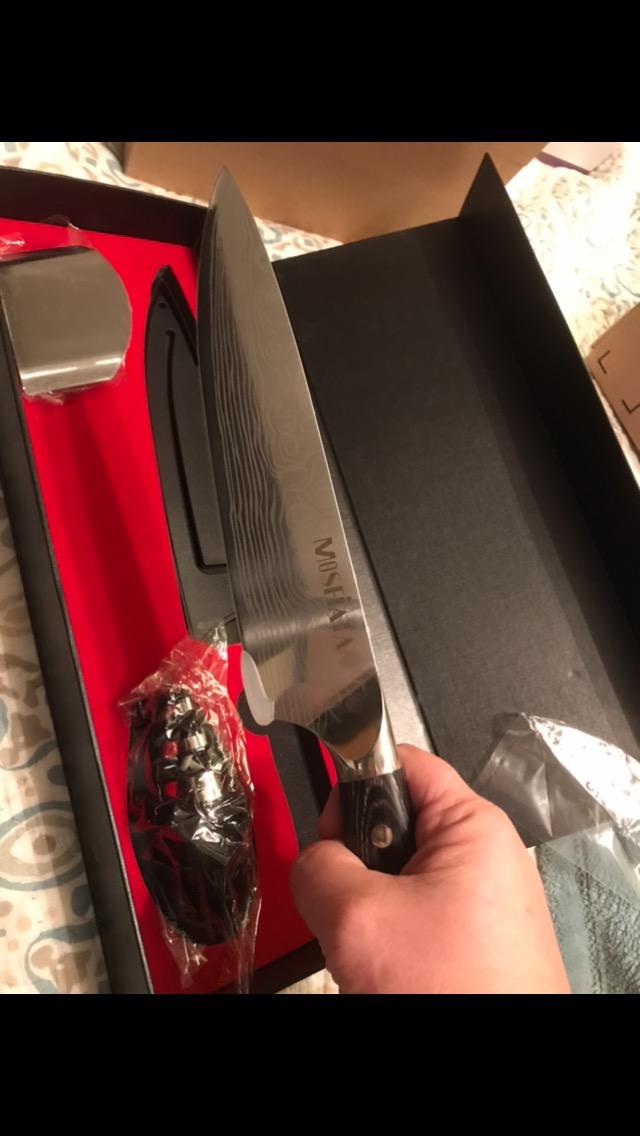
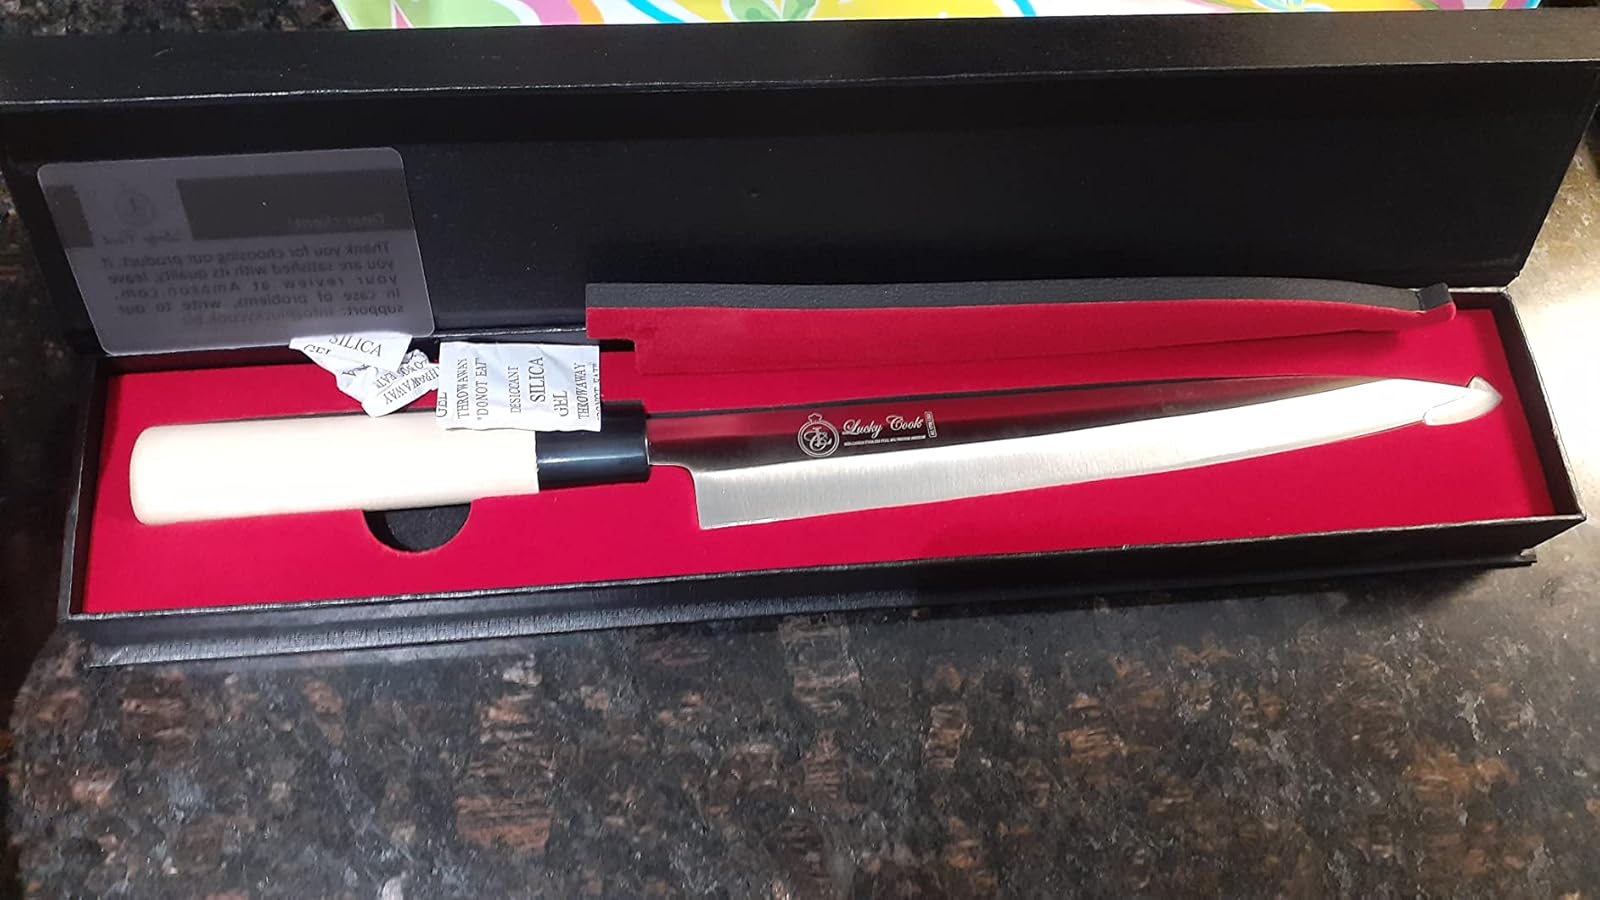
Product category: items_knife
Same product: no